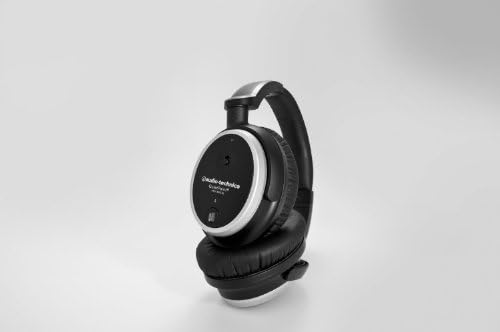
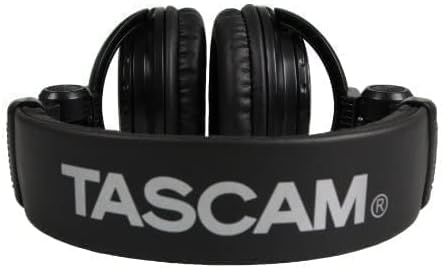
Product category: headphones
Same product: no